Mona Vale, Christchurch

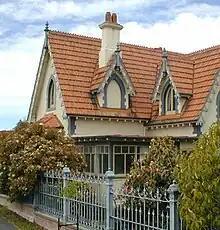
The Mona Vale gate house in 2007

The land initially belonged to the Deans brothers, whose homestead is Riccarton House in Riccarton. William Derisley Wood leased the land and built what became known as Wood's Mill. The weir in the Avon River was built in the 19th century and forms the Mona Vale mill pond, which still exists today.